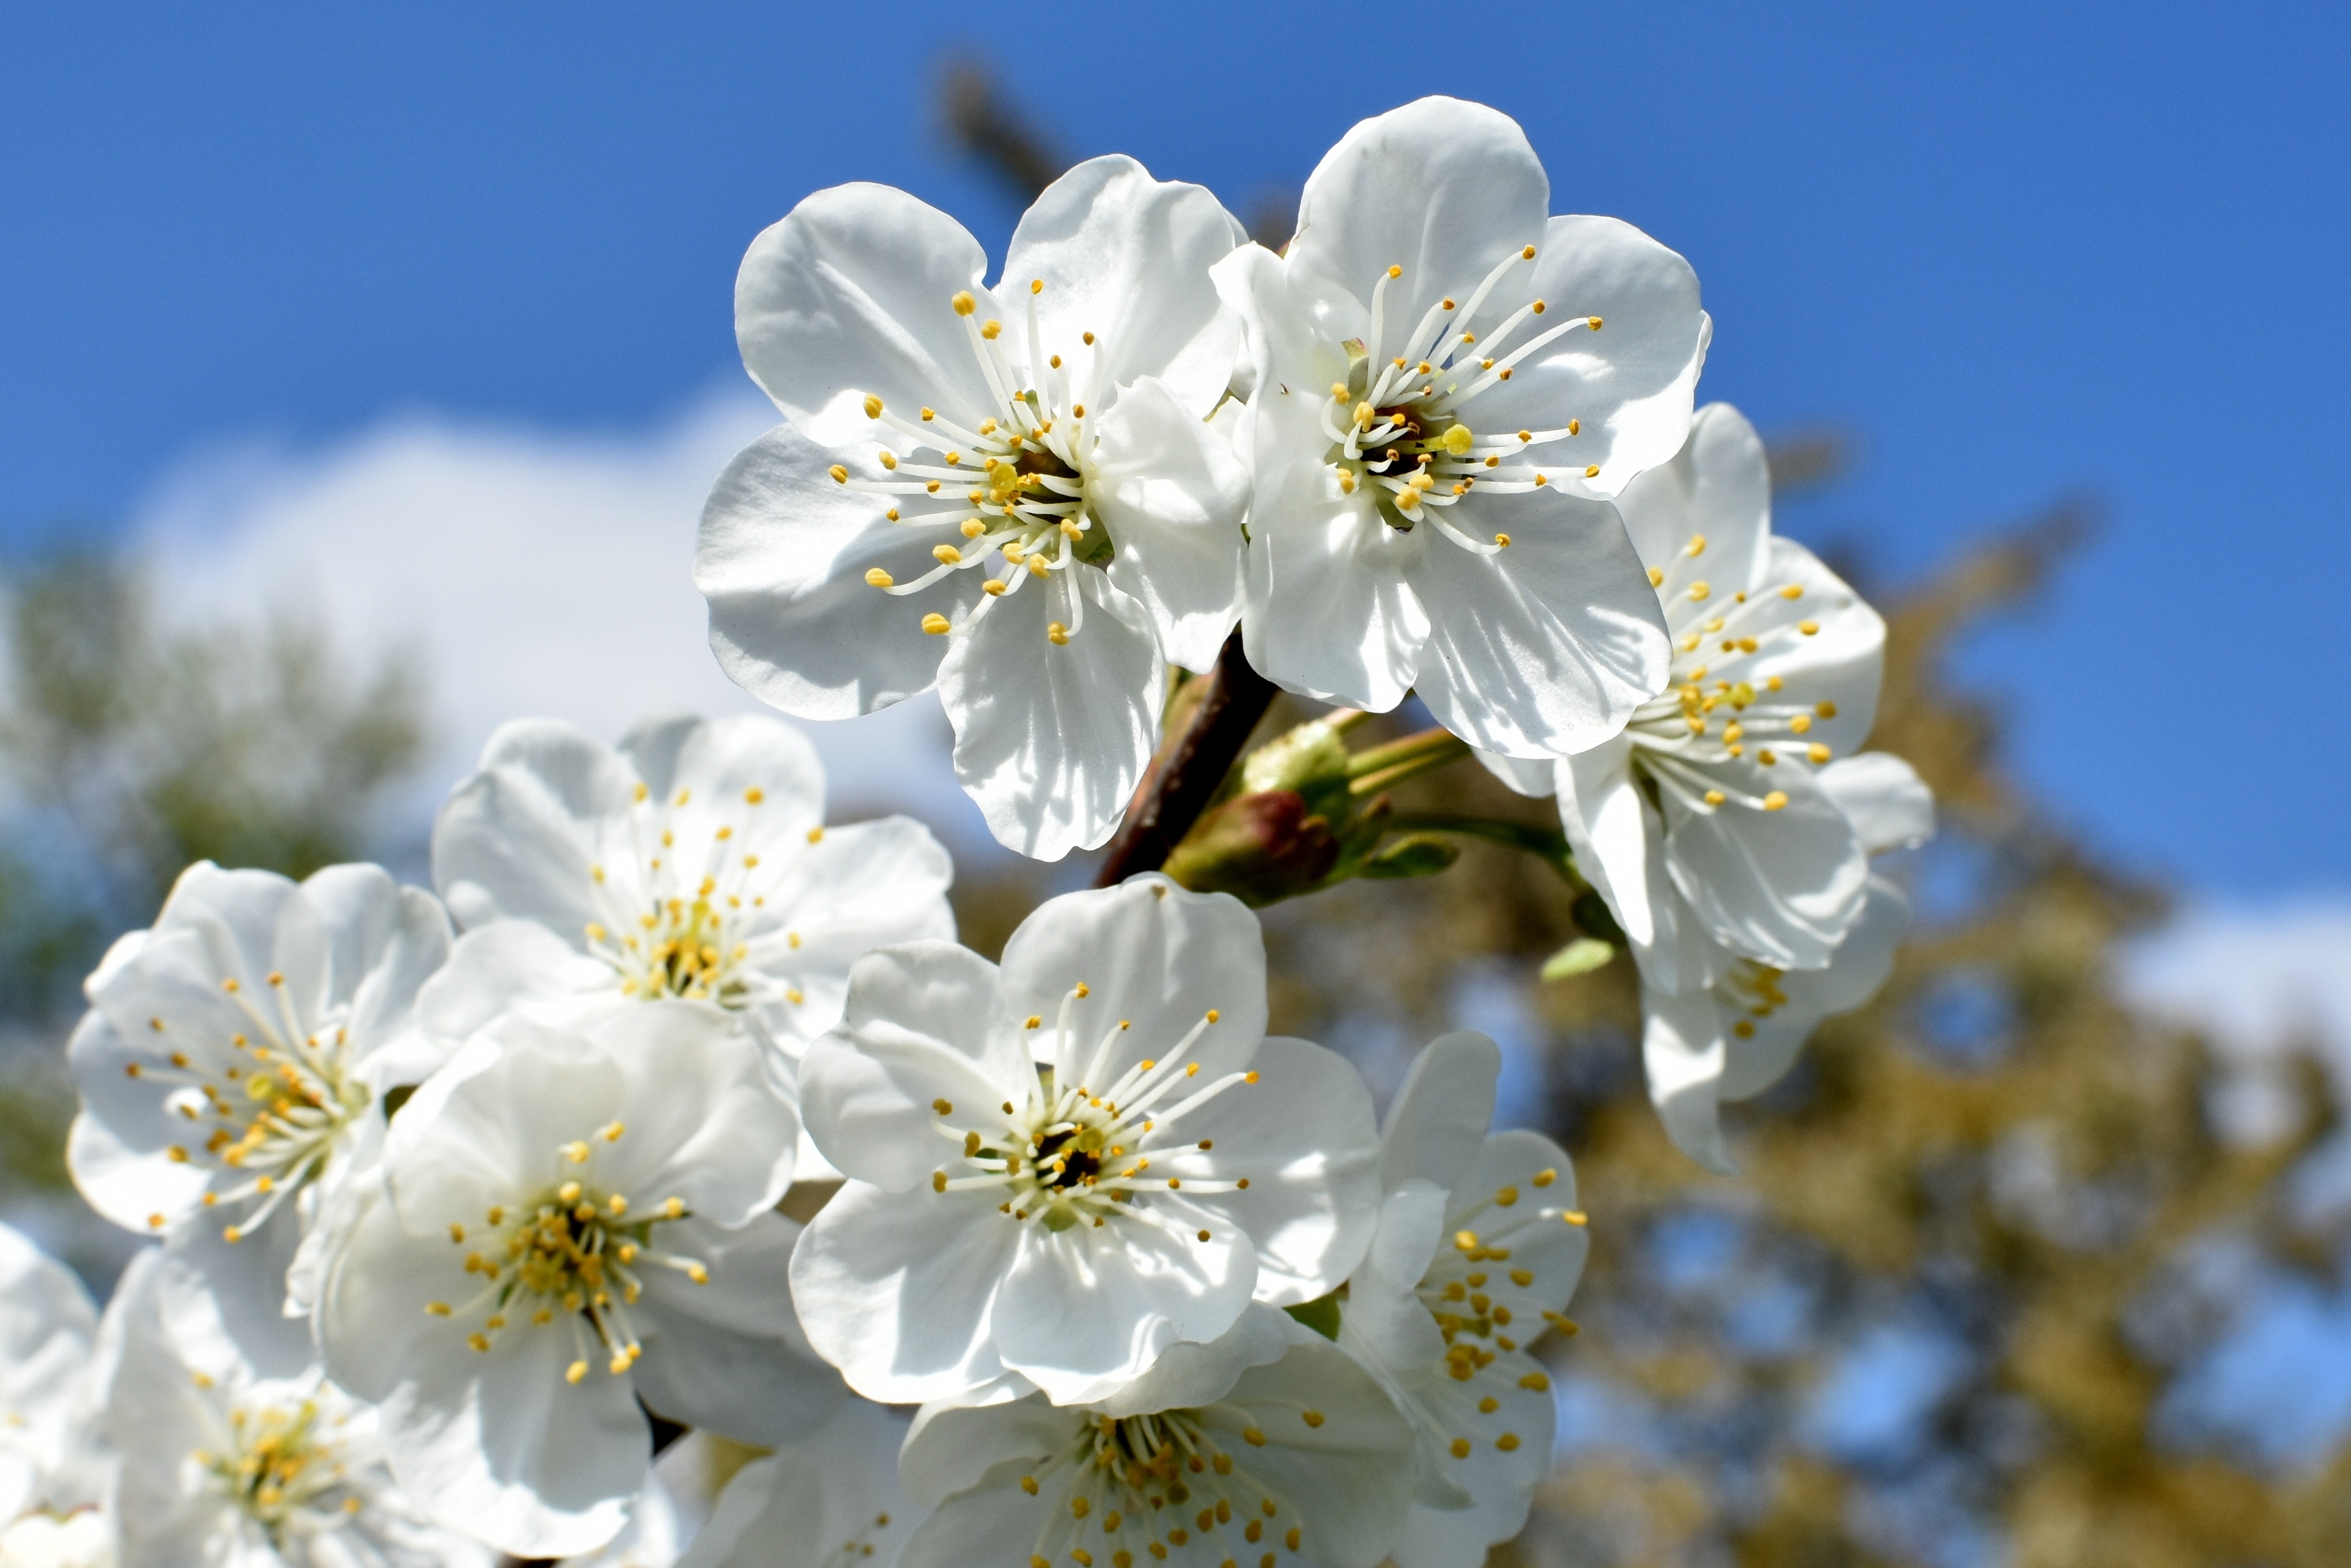
branch, blossom, plant, sunlight, flower, petal, bloom, food, spring, produce, macro, flora, cherry blossom, wildflower, flowers, macro photography, flowering plant, rose family, land plant